Macy's

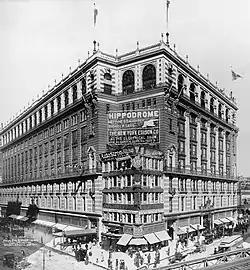
Macy's Herald Square (1907)

In 1902, the flagship store moved uptown to Herald Square at 34th Street and Broadway, so far north of the other main dry goods emporia that it had to offer a steam wagonette to transport customers from 14th Street to 34th Street. Although the Herald Square store initially consisted of just one building, it expanded through new construction, eventually occupying almost the entire block bounded by Seventh Avenue on the west, Broadway on the east, 34th Street on the south and 35th Street on the north, with the exception of a small pre-existing building on the corner of 35th Street and Seventh Avenue and another on the corner of 34th Street and Broadway. This latter 5-story building was purchased by Robert H. Smith in 1900 for $375,000 (equivalent to $ in ) with the idea of getting in the way of Macy's becoming the largest store in the world: it is largely supposed that Smith, who was a neighbor of the Macy's store on 14th Street, was acting on behalf of Siegel-Cooper, which had built what they thought was the world's largest store on Sixth Avenue in 1896. Macy's ignored the tactic, and simply built around the building, which now carries Macy's "shopping bag" sign by lease arrangement. In 1912, Isidor Straus died in the sinking of the "Titanic" at the age of 67 with his wife, Ida.